Cyclone Lola (2023)

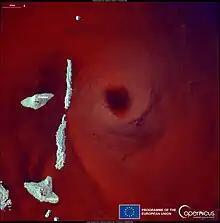
The eye of Cyclone Lola to the east of Maewo on 24 October

The National Disaster Management Office (NDMO), a disaster relief and rescue plan agency, was activated in six provinces and prepared to conduct an immediate assessment following the cyclone. All government buildings, markets, and banks are closed until further notice in the capital city of Port Vila. On 23 October, the Vanuatu National Disaster Management Office (VNDMO) issued a yellow alert—indicating the threat of a tropical cyclone within 12 hours—for Penama and Sanma. The Vanuatu Meteorology and Geo-Hazards Department also issued a tropical cyclone warning for these areas.